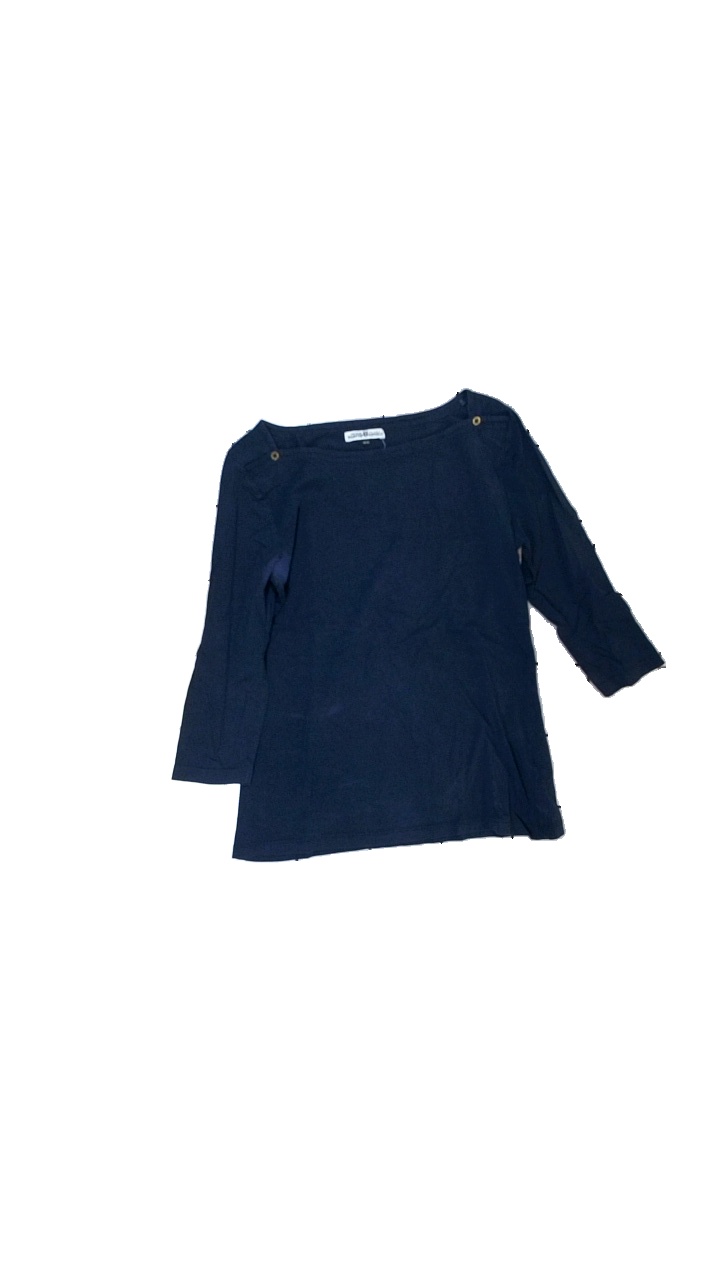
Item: Sweater (Ladies)
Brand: Hamton Republic (kappahl)
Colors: Blue
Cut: Regular, C-collar
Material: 100% cotton
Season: All
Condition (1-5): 3
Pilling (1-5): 4
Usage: Reuse
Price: <50